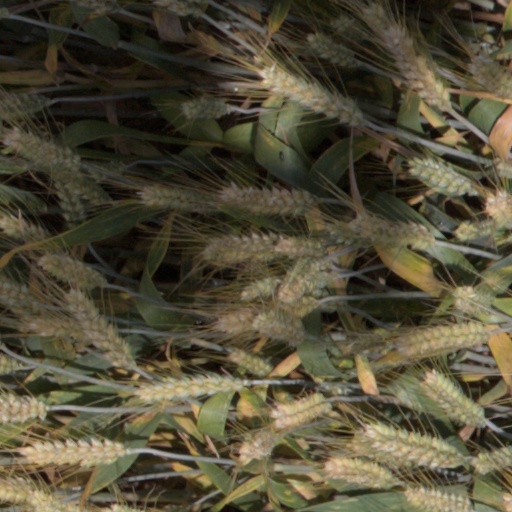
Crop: wheat